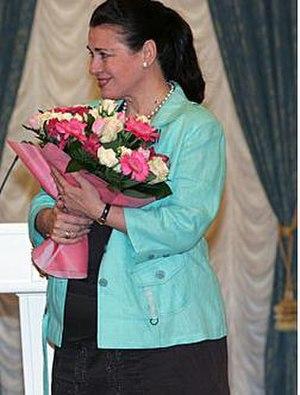
Valentina Vassilievna Tolkounova, née le 12 juillet 1946 à Armavir, dans le kraï de Krasnodar, et morte le 22 mars 2010 à Moscou, est une chanteuse russe.